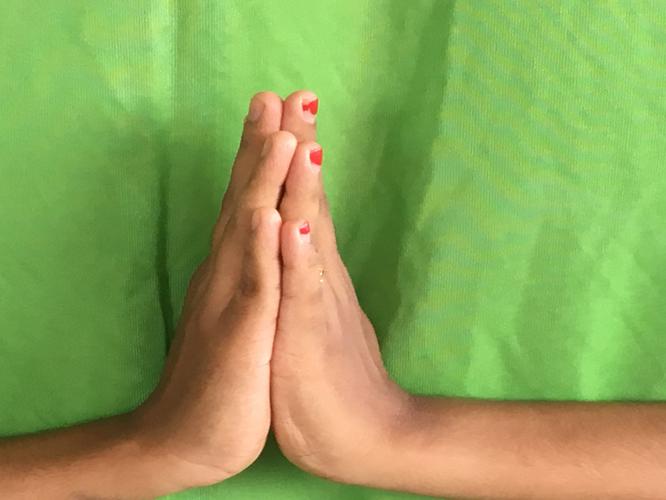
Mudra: Anjali
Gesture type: double_hand